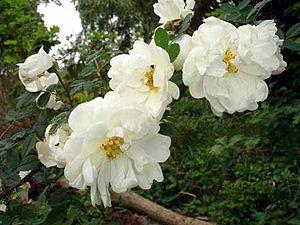
Le rosier pimprenelle est une espèce de rosiers originaire d'Europe et d'Afrique du Nord. Cette espèce a une aire de diffusion assez étendue, généralement sur sols pauvres et sableux. Il s'agit d'une fleur symbole de l'Écosse après le chardon.